The Emperor's Riddles

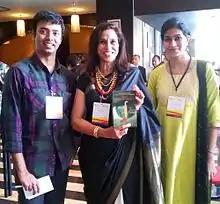
Satyarth Nayak with Shobha De at Bangalore Lit Fest 2014

The human quest for answers is the central theme of the book. The characters are on a personal quest and the final destination may or may not be as per their expectations. More than the answers, it's the pursuit itself that matters. Where one ends, another begins. The riddles in the thriller based on Indian history and mythology also become successively complicated and difficult to heighten the mystery. They also symbolize the everlasting human quest for truth.